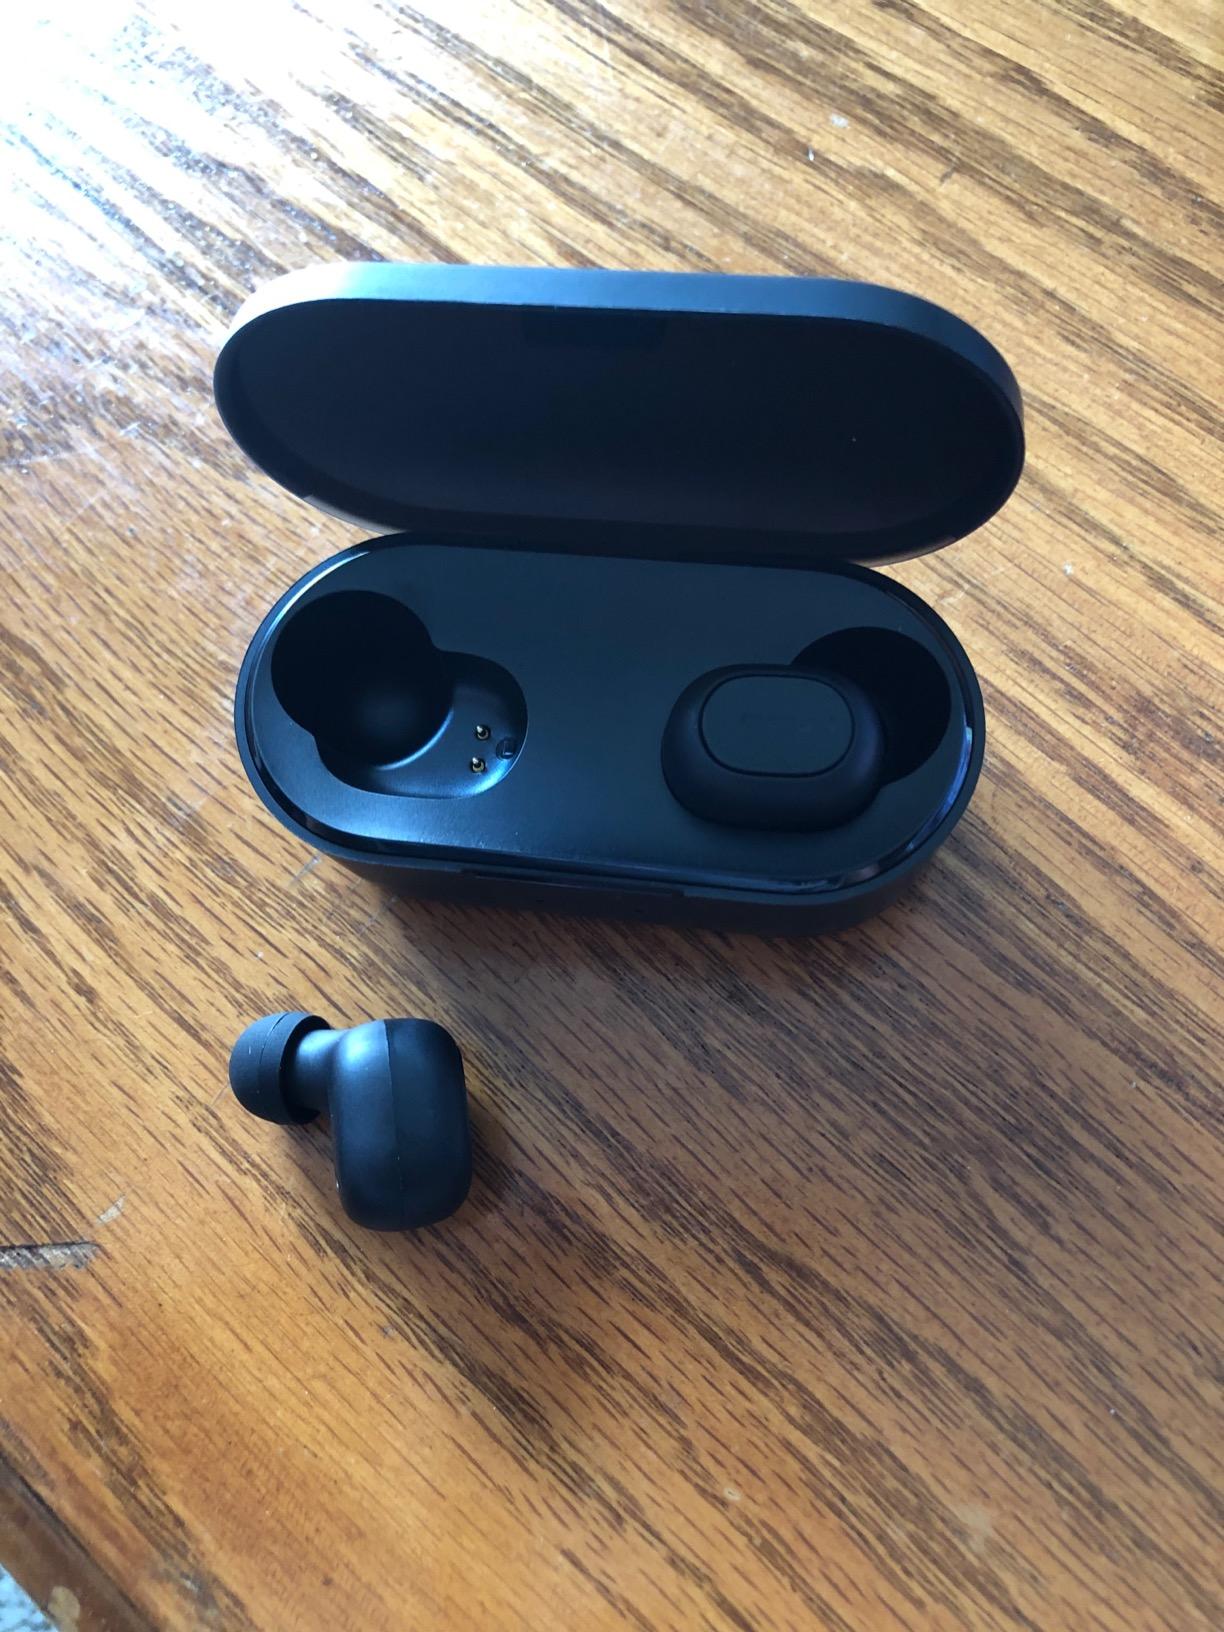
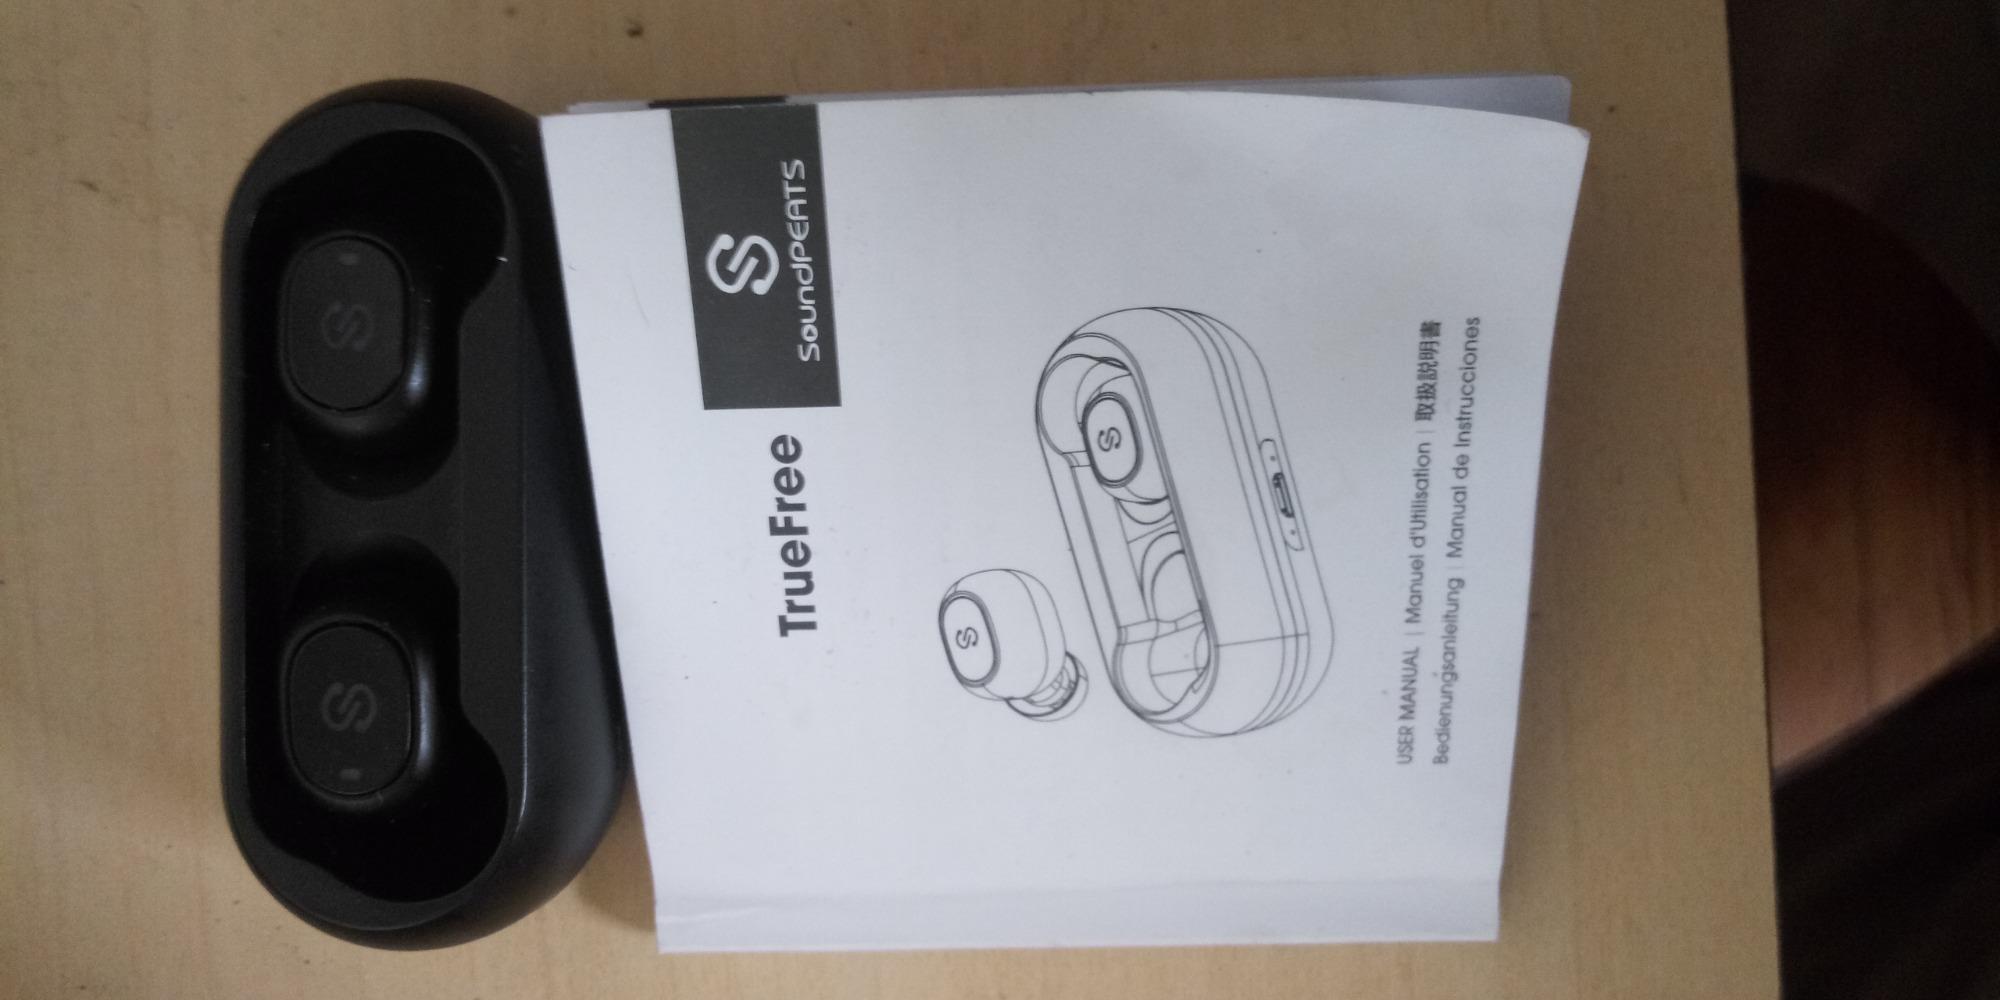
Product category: earbuds
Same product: no